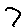
Label: 7